Embury Beacon

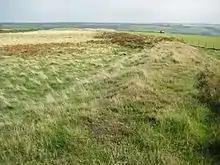
Embury Beacon

Embury Beacon is the site of an Iron Age promontory fort on the west of the Hartland Peninsula, north of Bude and west of Clovelly, in north Devon. The fort has almost entirely been lost to coastal erosion, but a fraction of the eastern ramparts still exist at approximately above Sea Level. It is part of the National Trust property of Bideford Bay and Hartland, which also includes two other hill forts at Windbury Head and Bucks Mills earthworks. The site's name suggests it was the location of a beacon, possibly during the Elizabethan period, but there is no archaeological evidence of this.